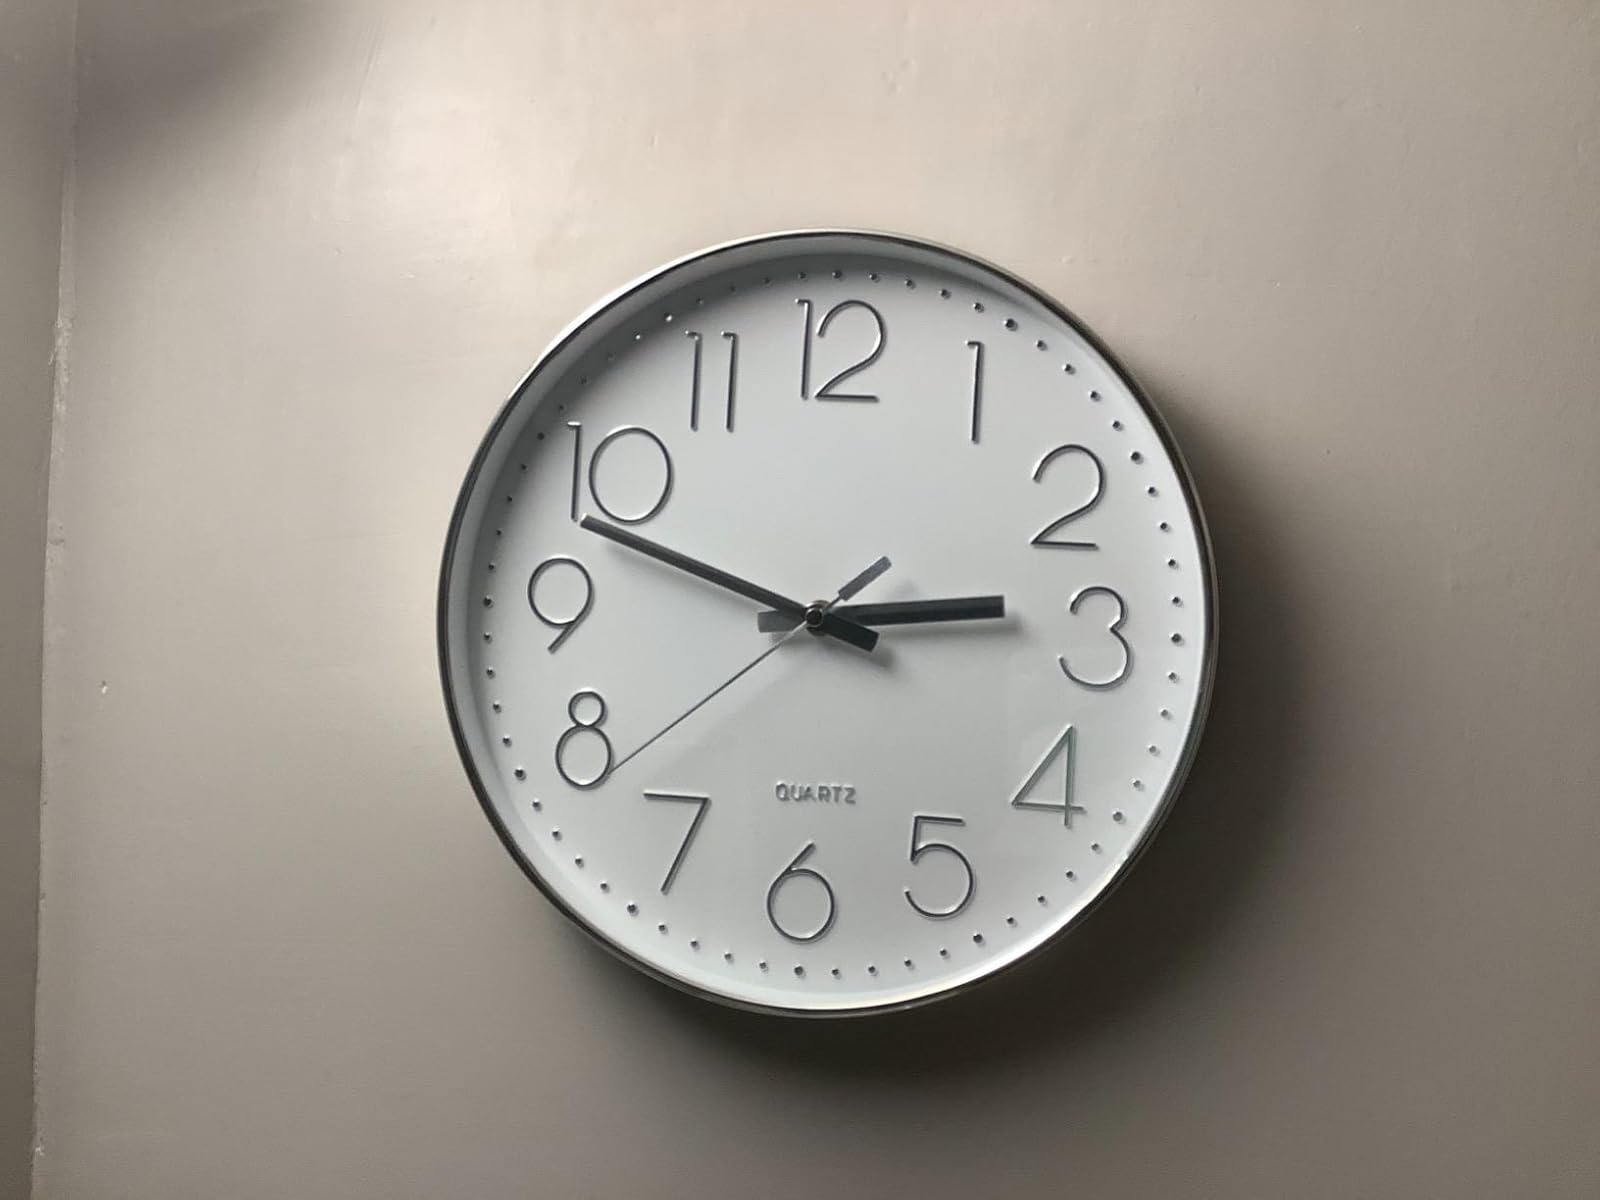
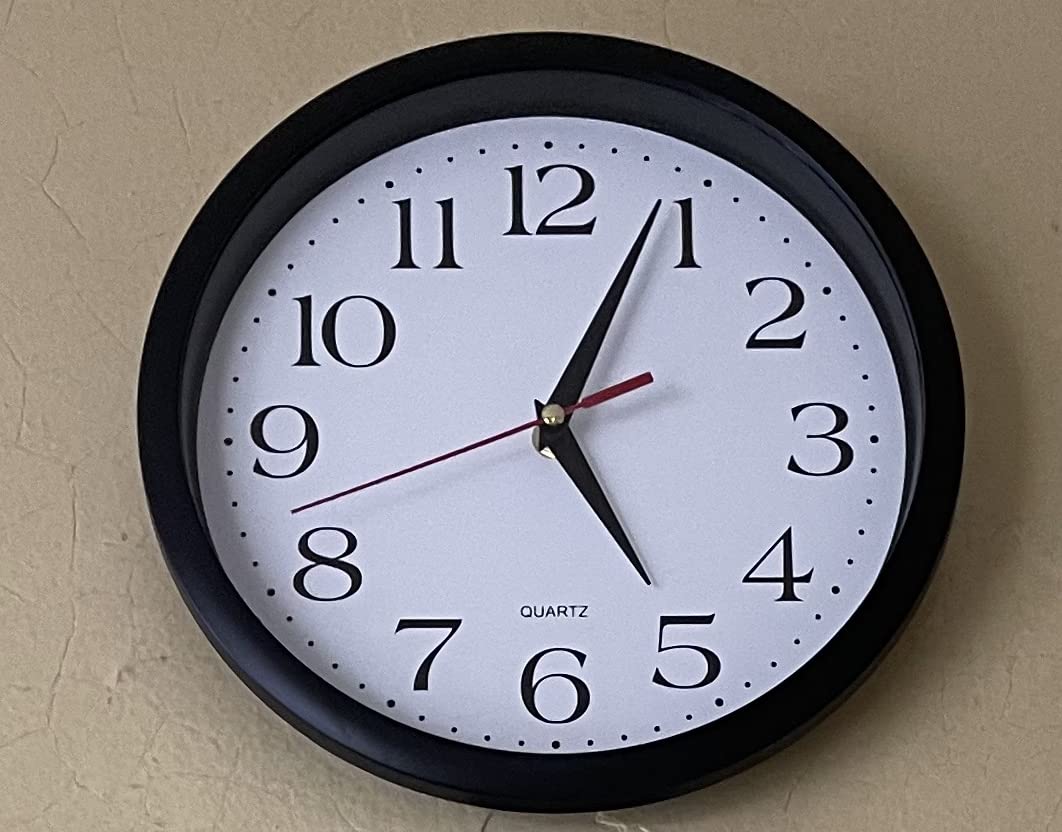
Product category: clock
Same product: no